Demon Internet

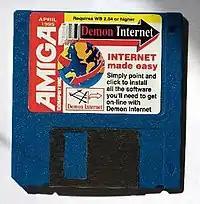
A setup floppy for the Amiga OS for April 1995.

Demon Internet was born out of Demon Systems, a bespoke business software development company formed by Cliff Stanford, Grahame Davies and Owen Manderfield. In a discussion of the need for a home-oriented dialup IP service on the CIX boards, Stanford suggested that if 200 people stepped up with a year's subscription, he would use Demon's infrastructure to create such a service.